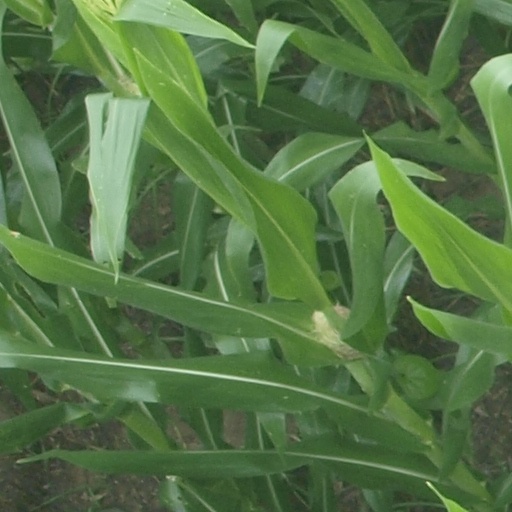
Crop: maize; corn